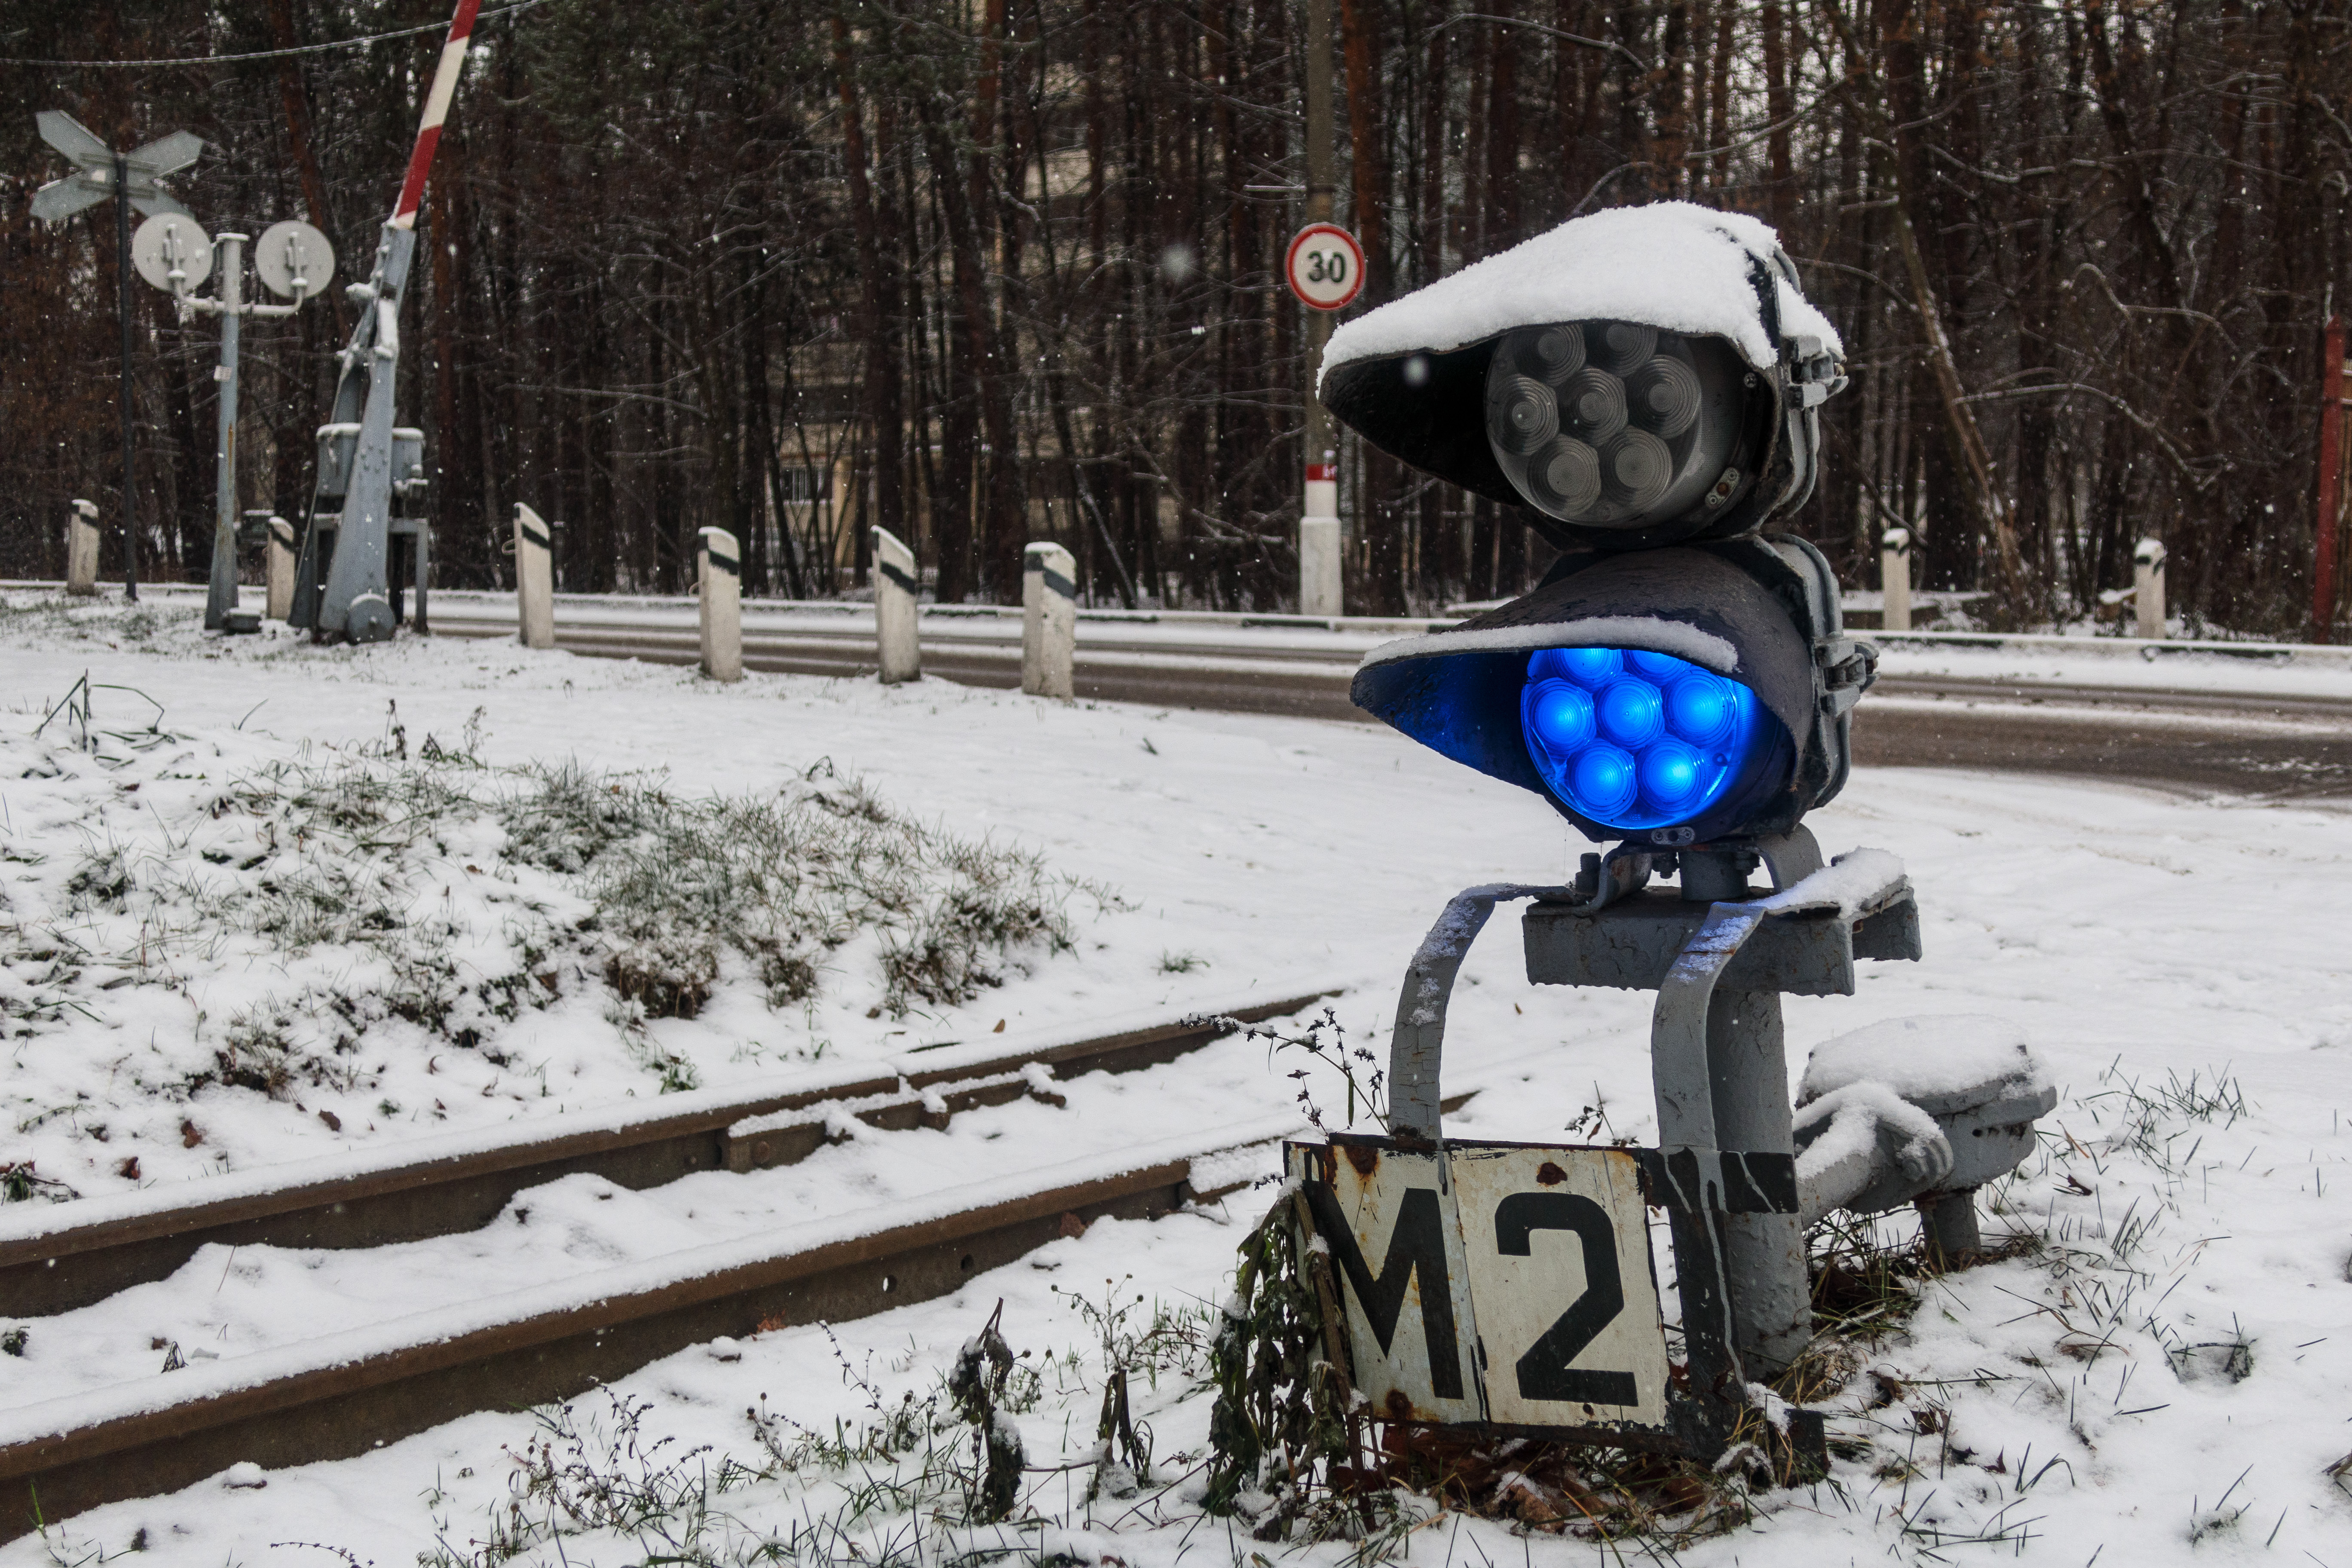
snow, winter, frost, cold, trees, railway, station, branches, white, wintry, snowfall, sky, mysterious, nature, landscape, calm, picturesque, Kratovo Children's Railway, freezing, precipitation, ice, headlamp